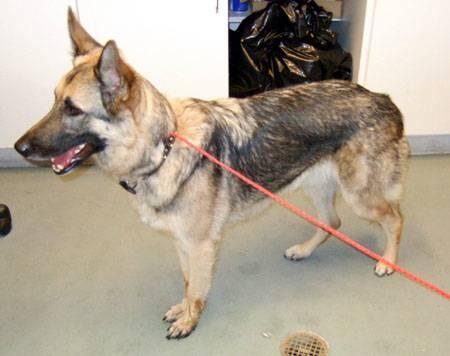
dog